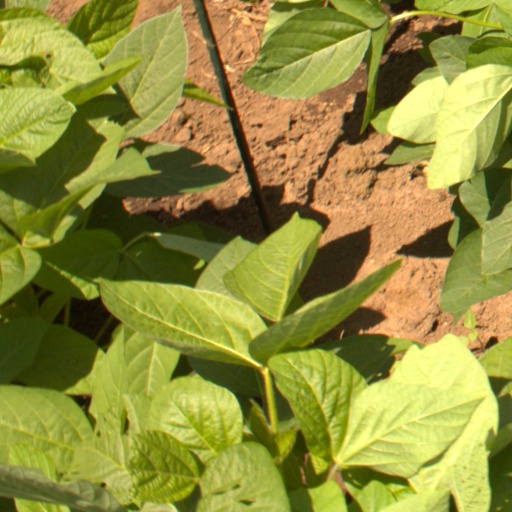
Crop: soybean